Simple Model of the Atmospheric Radiative Transfer of Sunshine

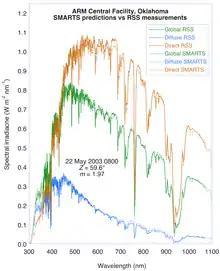
Comparison of direct normal, diffuse horizontal, and global horizontal spectra predicted by SMARTS v2.9.2 and measured with a Rotating Shadowband Spectroradiometer (RSS) at the ARM CART site in Oklahoma; the air mass was about 2 for that specific test.

The first versions of SMARTS were developed by Dr. Gueymard while he was at the Florida Solar Energy Center. The model employed a structure similar to the earlier SPCTRAL2 model, still offered by the National Renewable Energy Laboratory (NREL), but with finer spectral resolution, as well as updated extraterrestrial spectrum and transmittance functions. The latter consisted mostly of parameterizations of results obtained with MODTRAN.